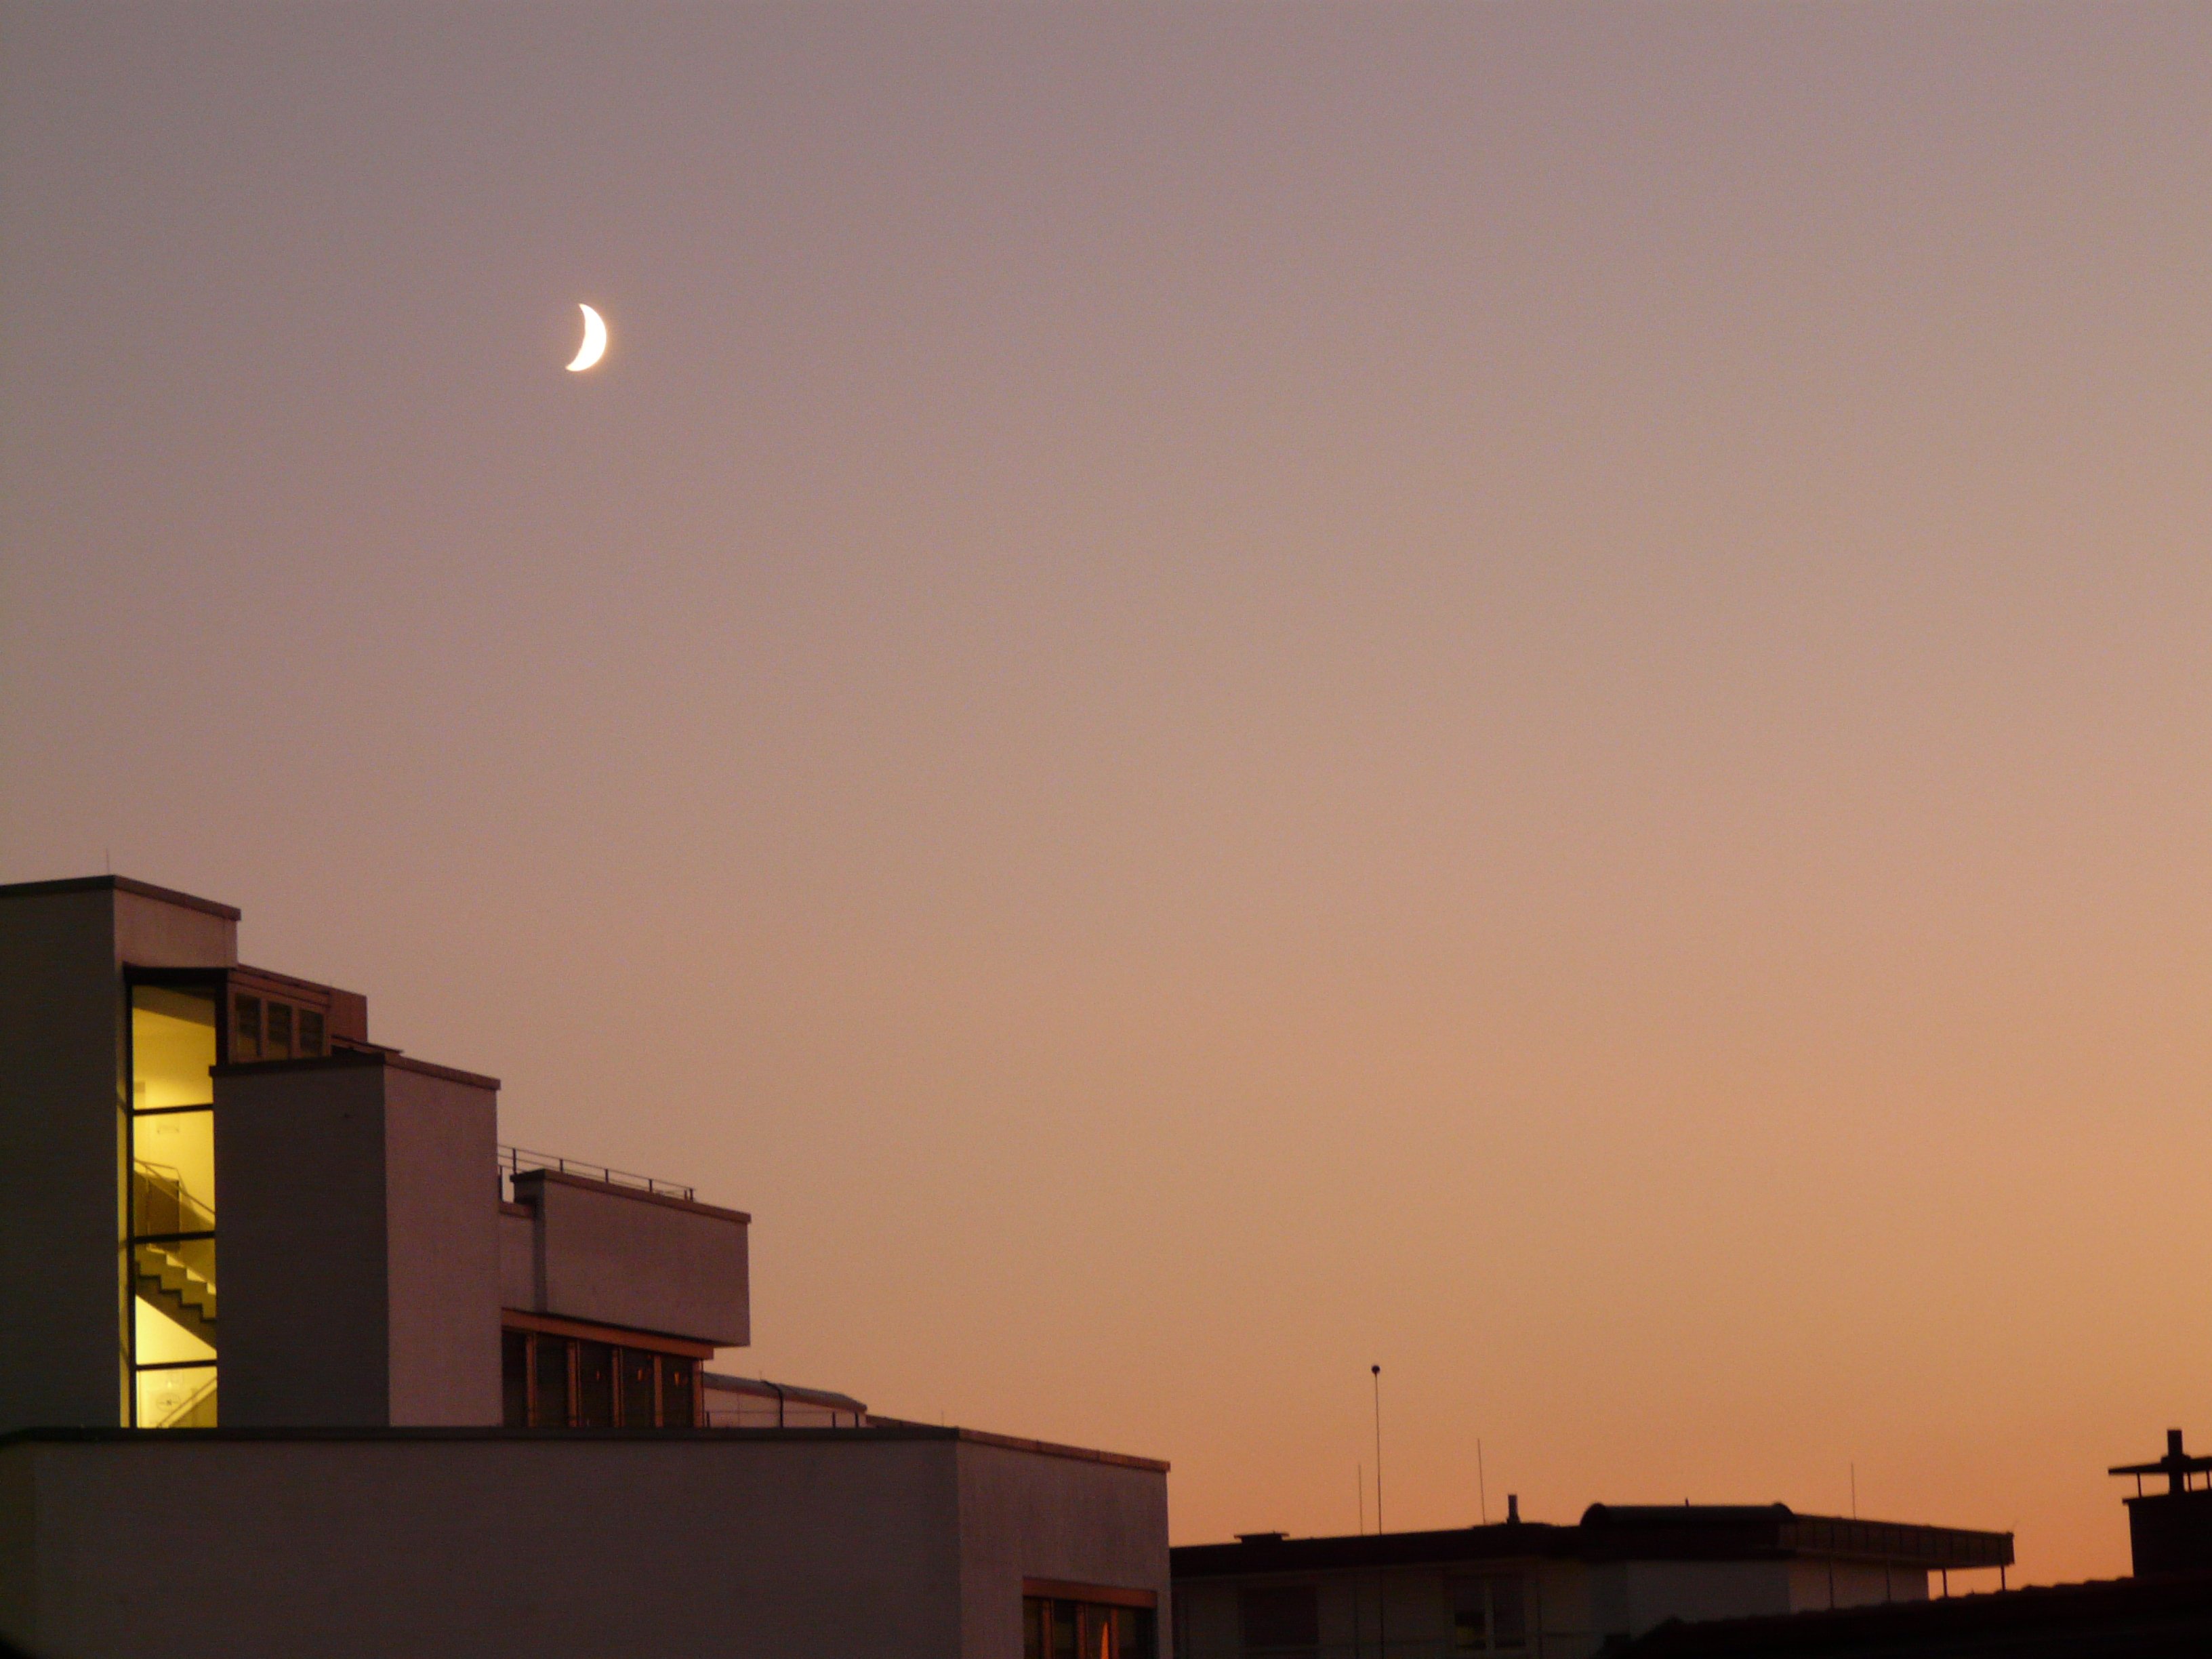
horizon, light, architecture, sky, sun, sunrise, sunset, night, sunlight, morning, building, dawn, atmosphere, home, dusk, evening, lighting, moon, abendstimmung, afterglow, astronomical object, atmospheric phenomenon, atmosphere of earth